Calixtlahuaca

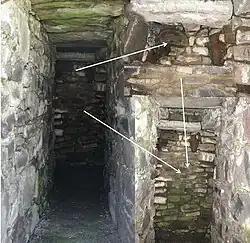
”Probe” the far back on top, first stage, the second below, the third and last in front.

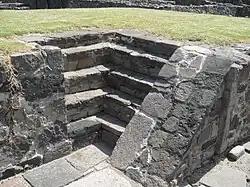
Structure 17, “K” stair

Probably the royal residence of the main city governor, consists of 7 rooms around a private patio and private access, also possibly guards rooms. The rooms are of different sizes and certainly different uses.